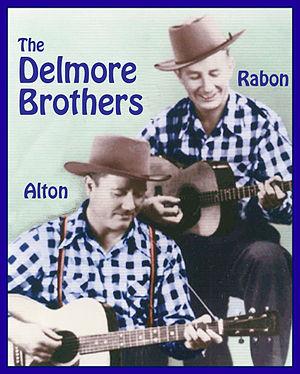
The Delmore Brothers est un duo de musique country américain des années 1930-1940, originaire de l'Alabama, composé des deux frères Alton et Rabon Delmore. Mêlant le blues et le rythme du boogie woogie à la country, ils furent un modèle pour les Everly Brothers et une influence certaine pour le rock 'n' roll. Ils ont été introduits au Country Music Hall of Fame en 2001, ainsi qu'au Rockabilly Hall of Fame.